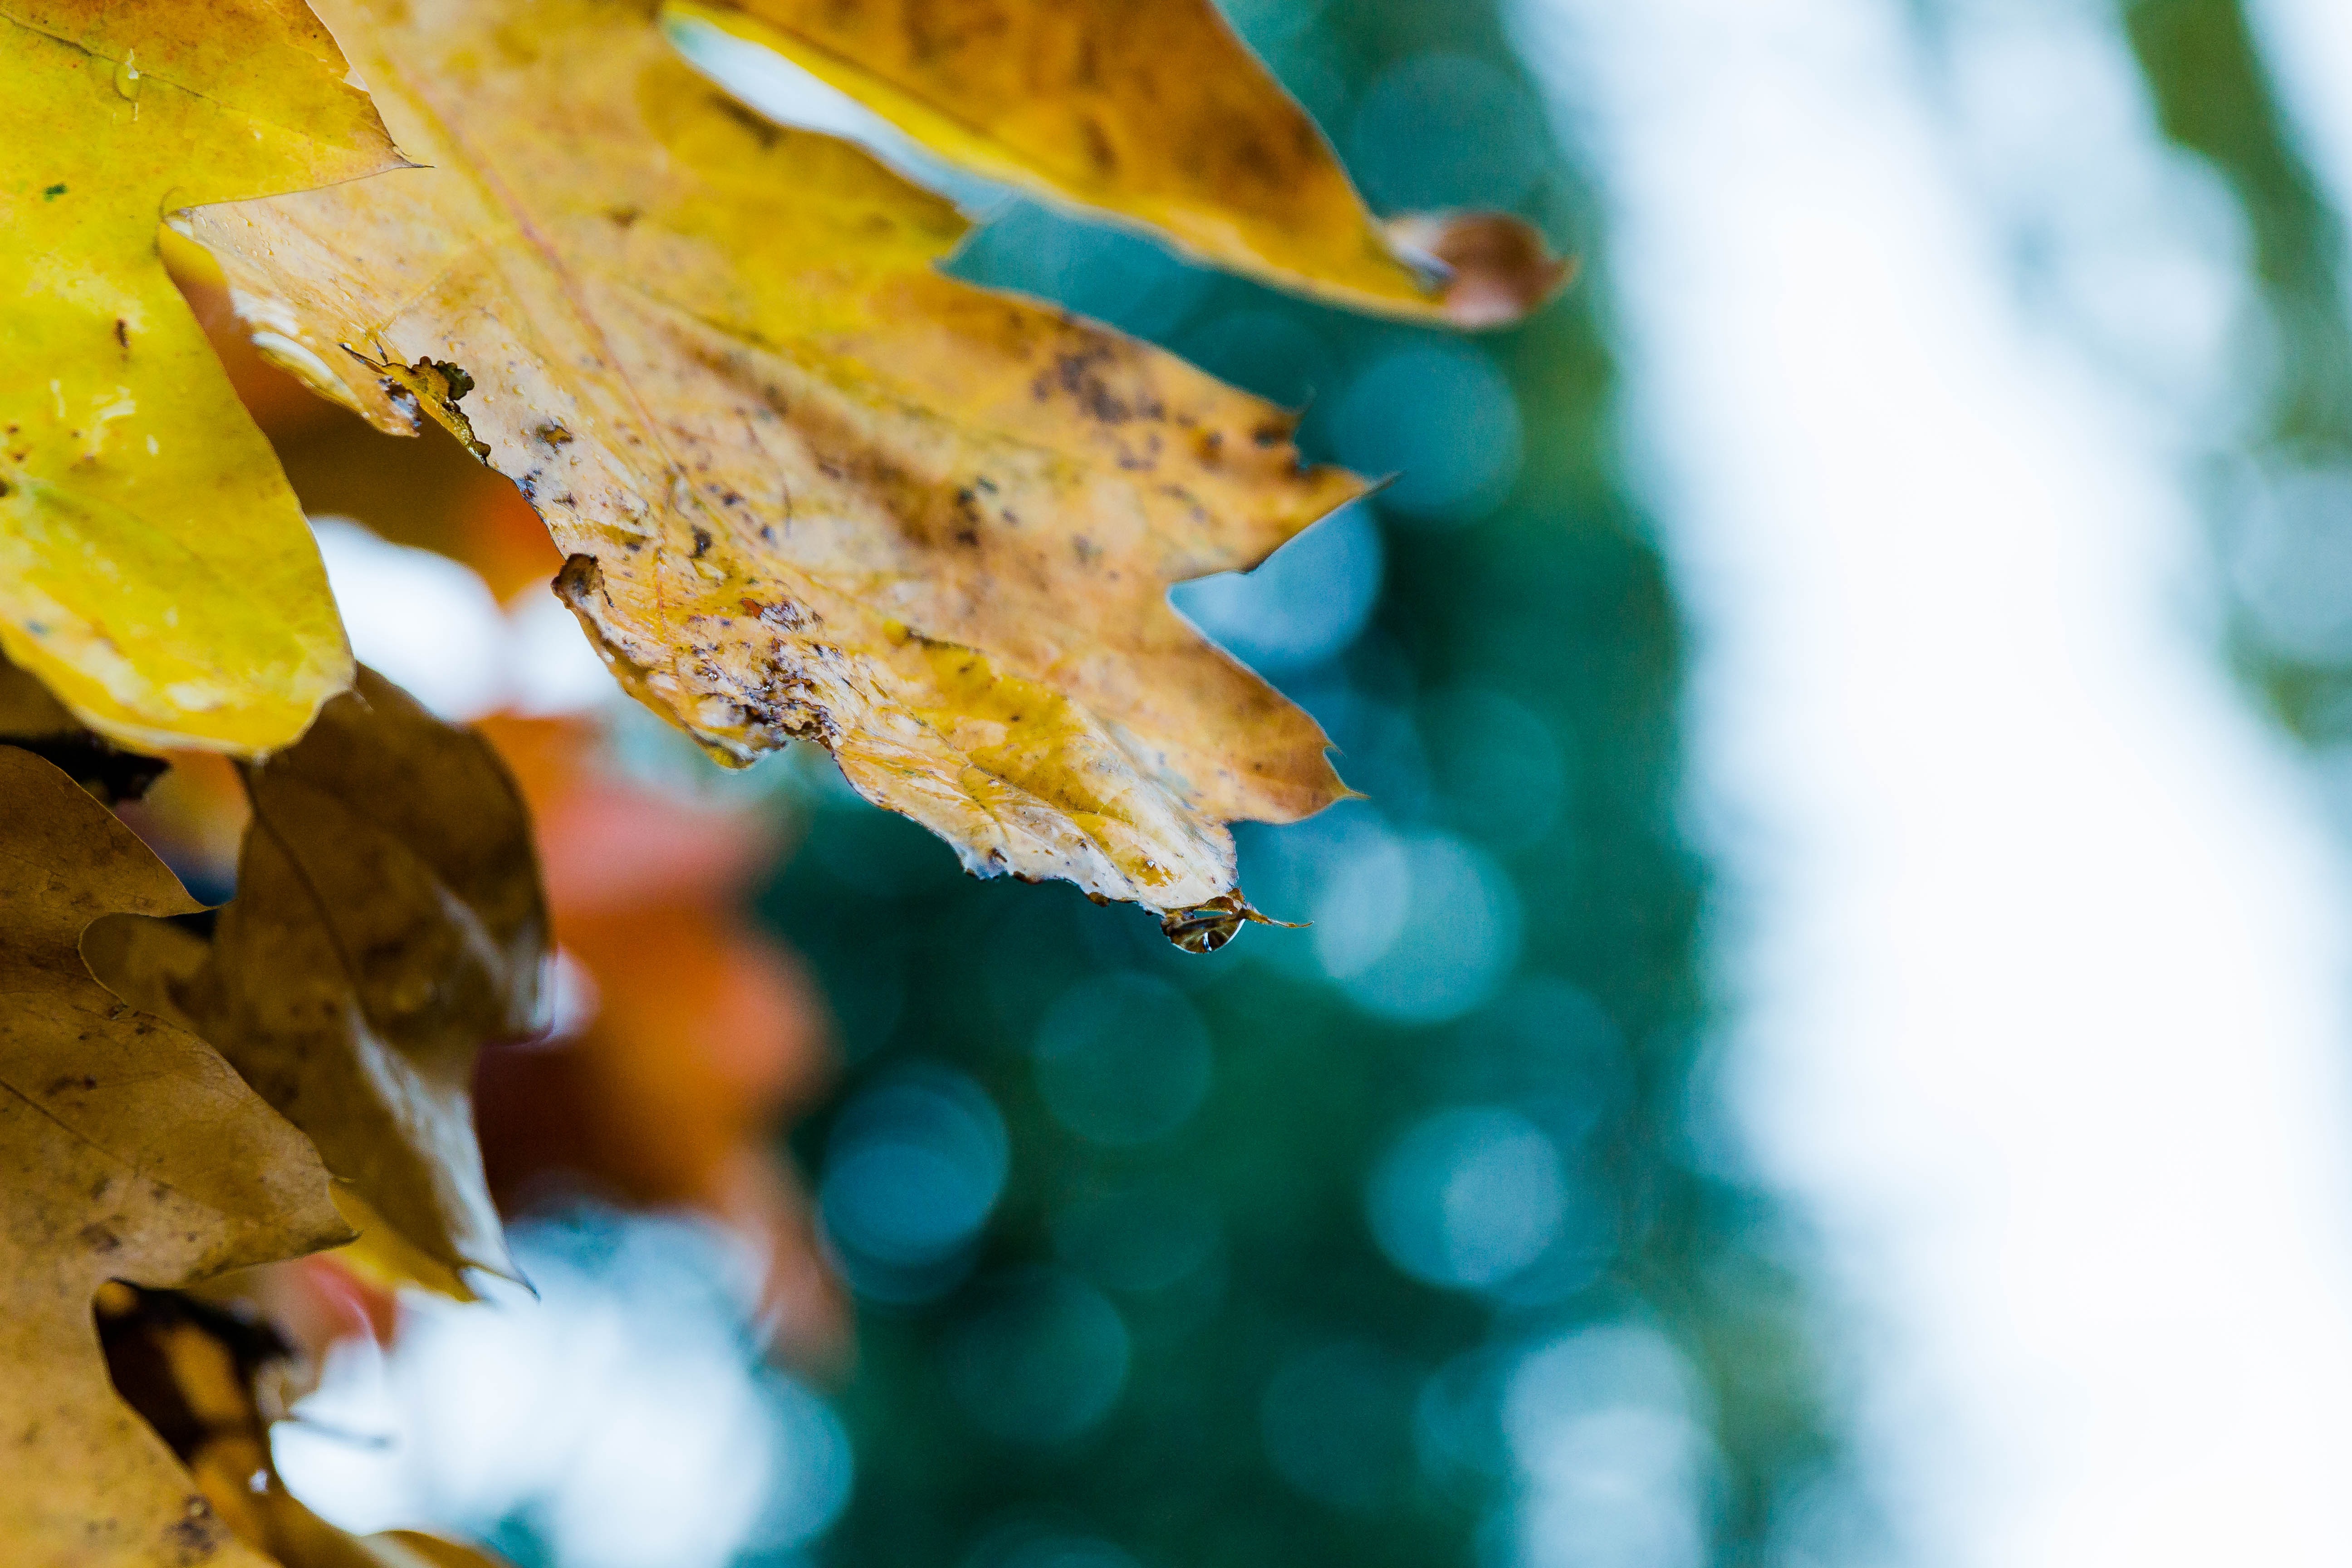
tree, nature, branch, plant, sunlight, leaf, flower, green, color, autumn, botany, blue, yellow, flora, season, close up, macro photography, woody plant